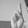
ASL letter: R